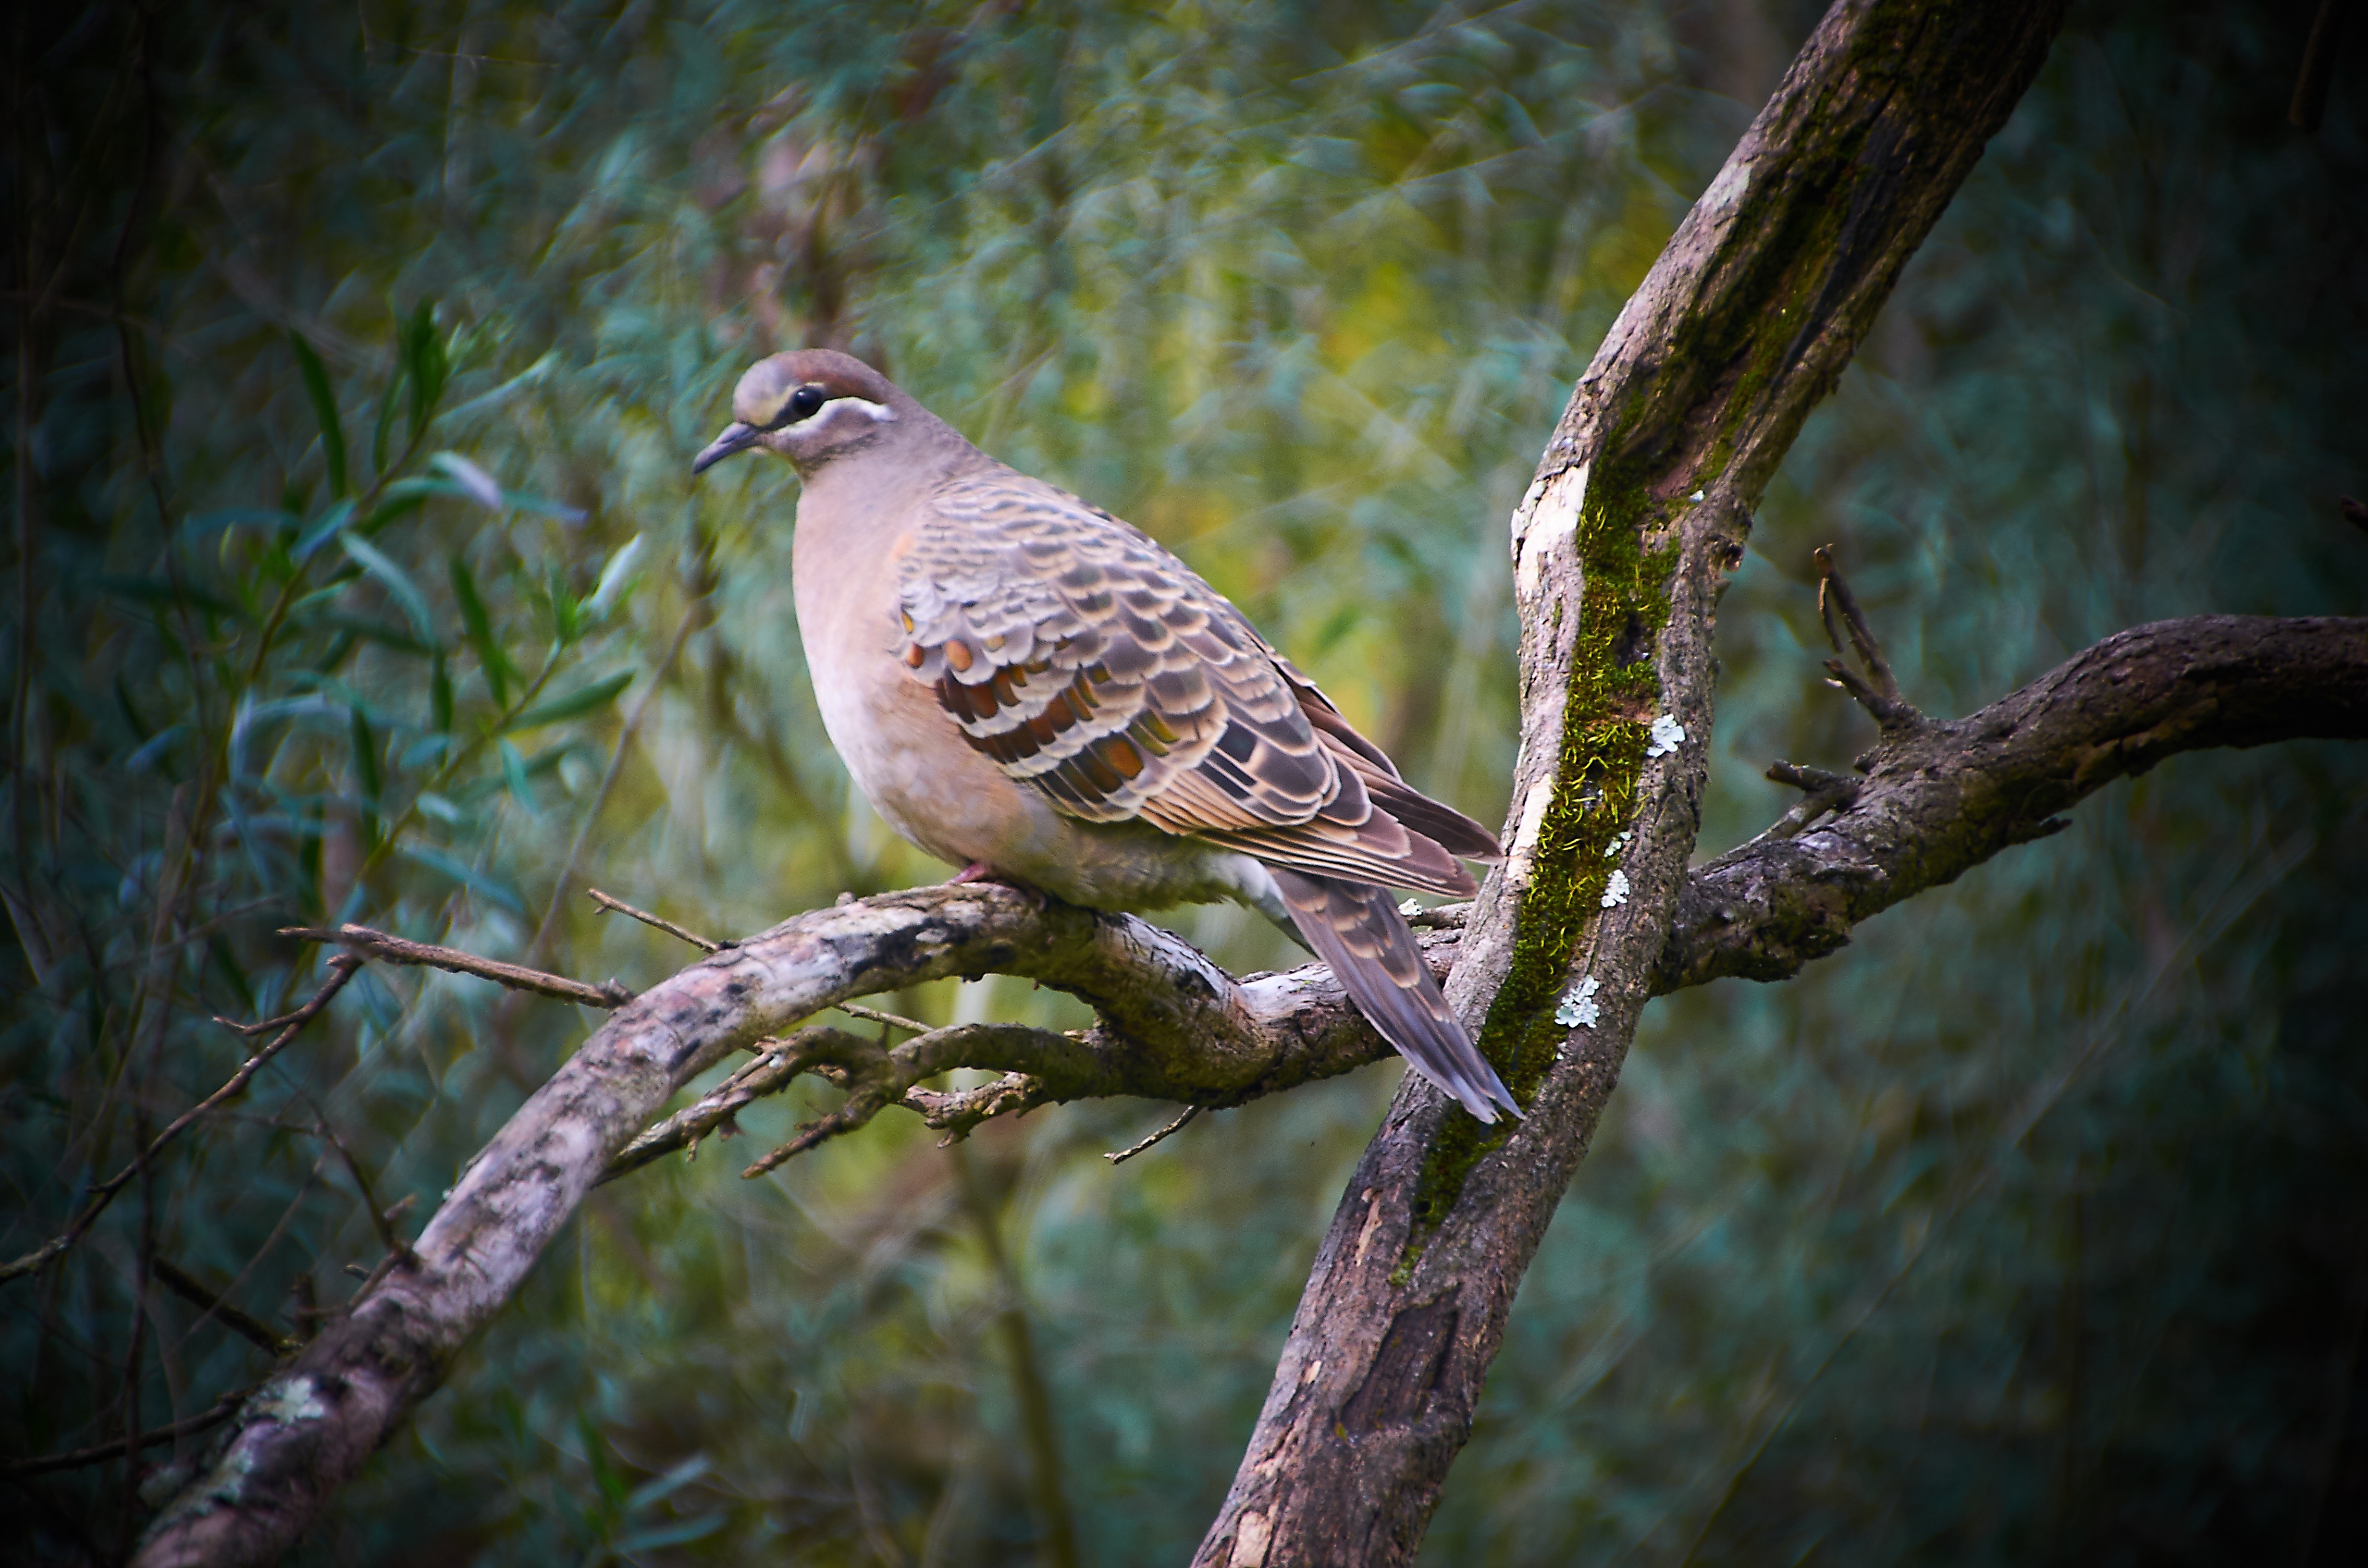
nature, forest, branch, bird, wood, wildlife, wild, beak, flight, fauna, ornithology, outdoors, birds, australian, pigeon, vertebrate, woodland, perched, wood pigeon